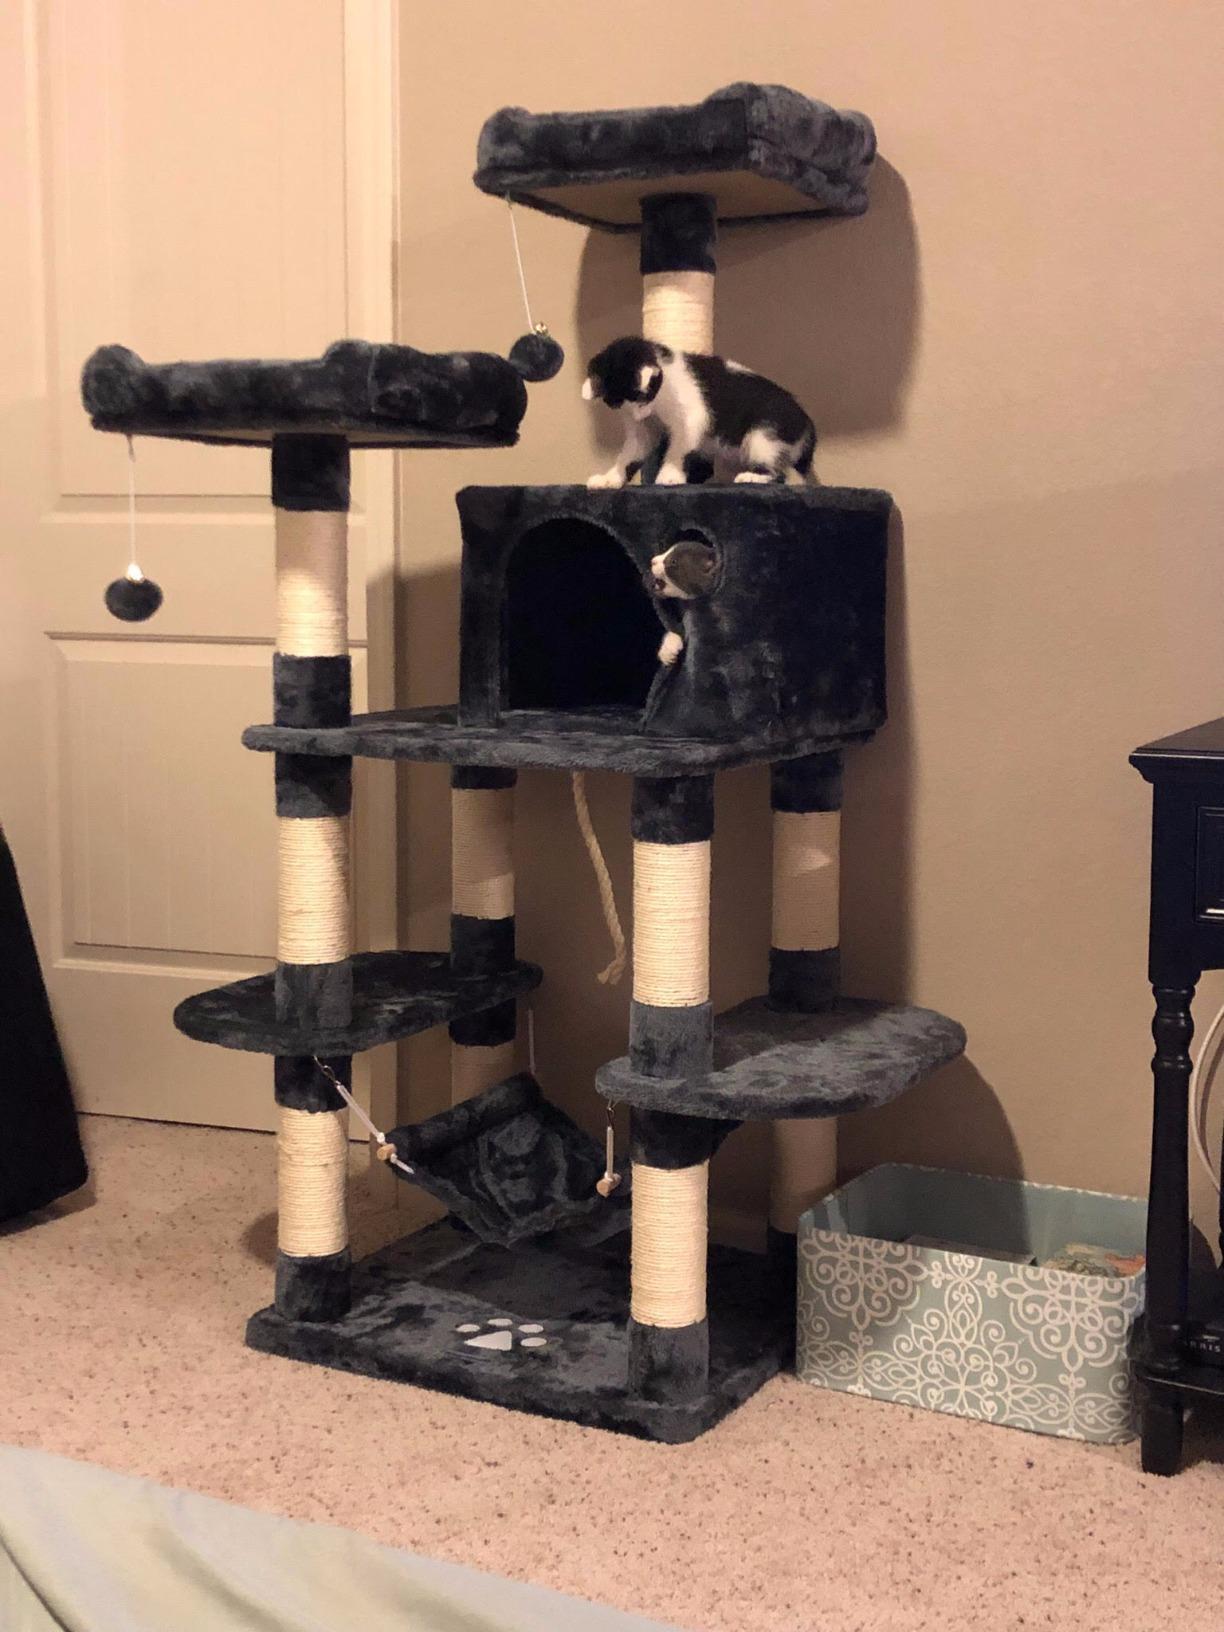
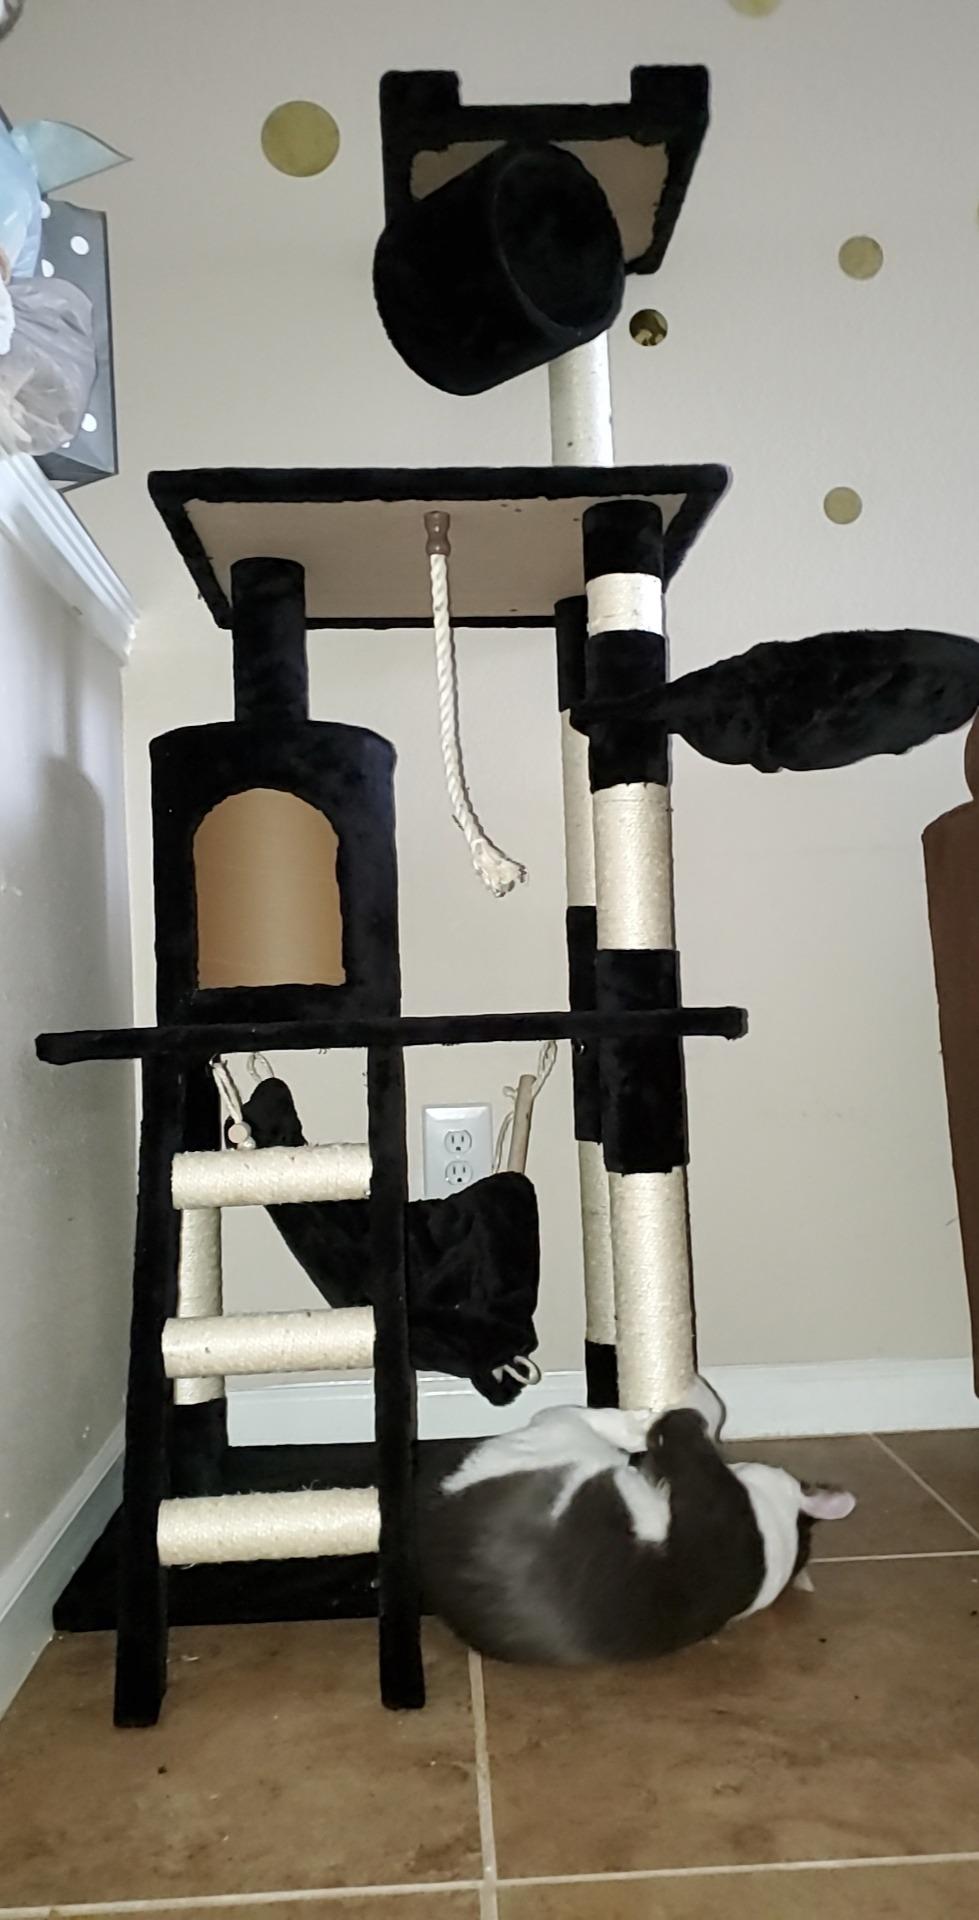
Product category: items_cat tree
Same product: no